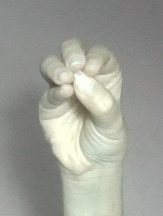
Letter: ha